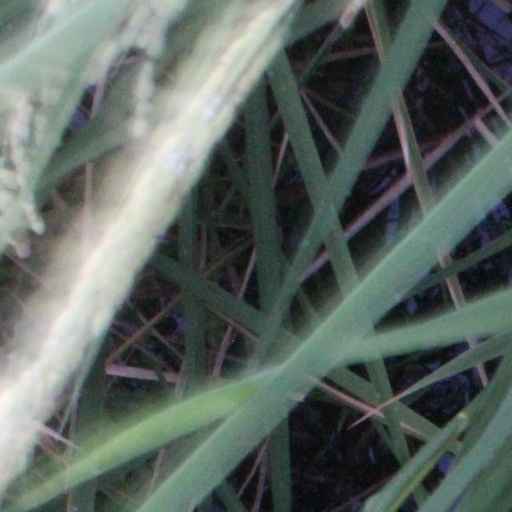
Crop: rice